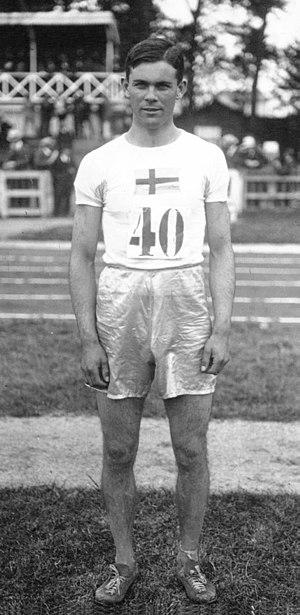
Erik Adolf Efraim « Aber » Abrahamsson est un athlète suédois spécialiste du saut en longueur. Affilié au Södertälje SK, il mesurait 1,72 m pour 61 kg.